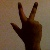
The image shows a hand gesture representing the number 3 in Indian Sign Language.